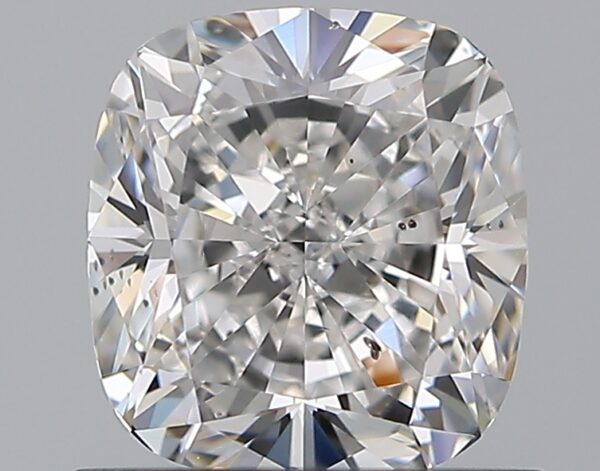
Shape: cushion
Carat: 1.01
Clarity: SI1
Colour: F
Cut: EX
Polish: EX
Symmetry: EX
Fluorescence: M
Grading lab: GIA
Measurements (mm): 5.81 x 5.42 x 3.75